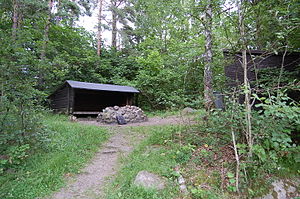
Skåneleden
Fast bivuak ved første etapemål fra Sölvesborg, ved Grundsjön på Ryssberget.
Skåneleden er en vandresti, der løber gennem Skåne i Sverige. Den er inddelt i fem delstrækninger, der tilsammen er på over 1.000 kilometer og løber gennem 29 kommuner. Allerede i 1973 blev det besluttet at skabe en skånsk vandrerute. I 1978 blev de første afsnit af Skåneleden taget i brug. Skåneleden er også en del af den cirka 5.000 kilometer lange Nordsøvandreruten, der passerer Sverige, Norge, Danmark, Tyskland, Holland, England og Skotland.